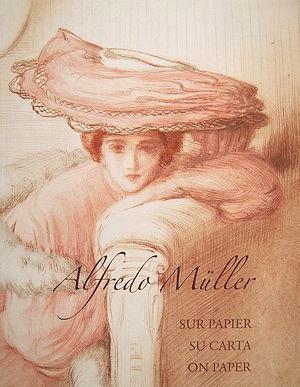
Page de couverture d'Alfredo Müller. Sur papier. Su carta. On Paper, catalogue raisonné trilingue de l'oeuvre graphique d'Alfredo Müller (1869-1939), rédigé par Hélène Koehl et publié en 2014Italiano: Copertina di Alfredo Müller. Sur papier. Su carta. On Paper, catalogo ragionato nel tre lingue dell'opera grafica di Alfredo Müller (1869-1939) a cura di Hélène Koehl, pubblicato nel 2014
Alfredo Müller est un artiste de nationalité suisse et française, peintre et graveur, né à Livourne et mort à Paris, dont la vie est divisée en périodes alternativement toscanes et parisiennes.